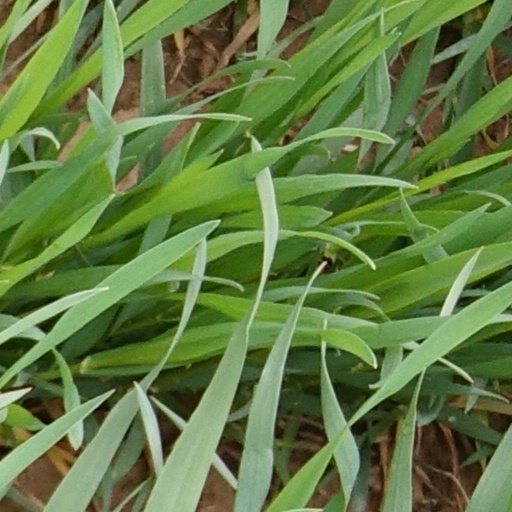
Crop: wheat